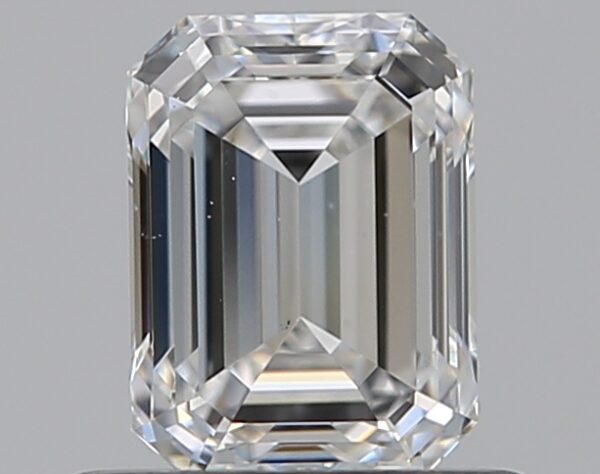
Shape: emerald
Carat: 0.59
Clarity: VS2
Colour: E
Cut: EX
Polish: EX
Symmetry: EX
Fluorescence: N
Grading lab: GIA
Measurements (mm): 5.46 x 4.04 x 2.75